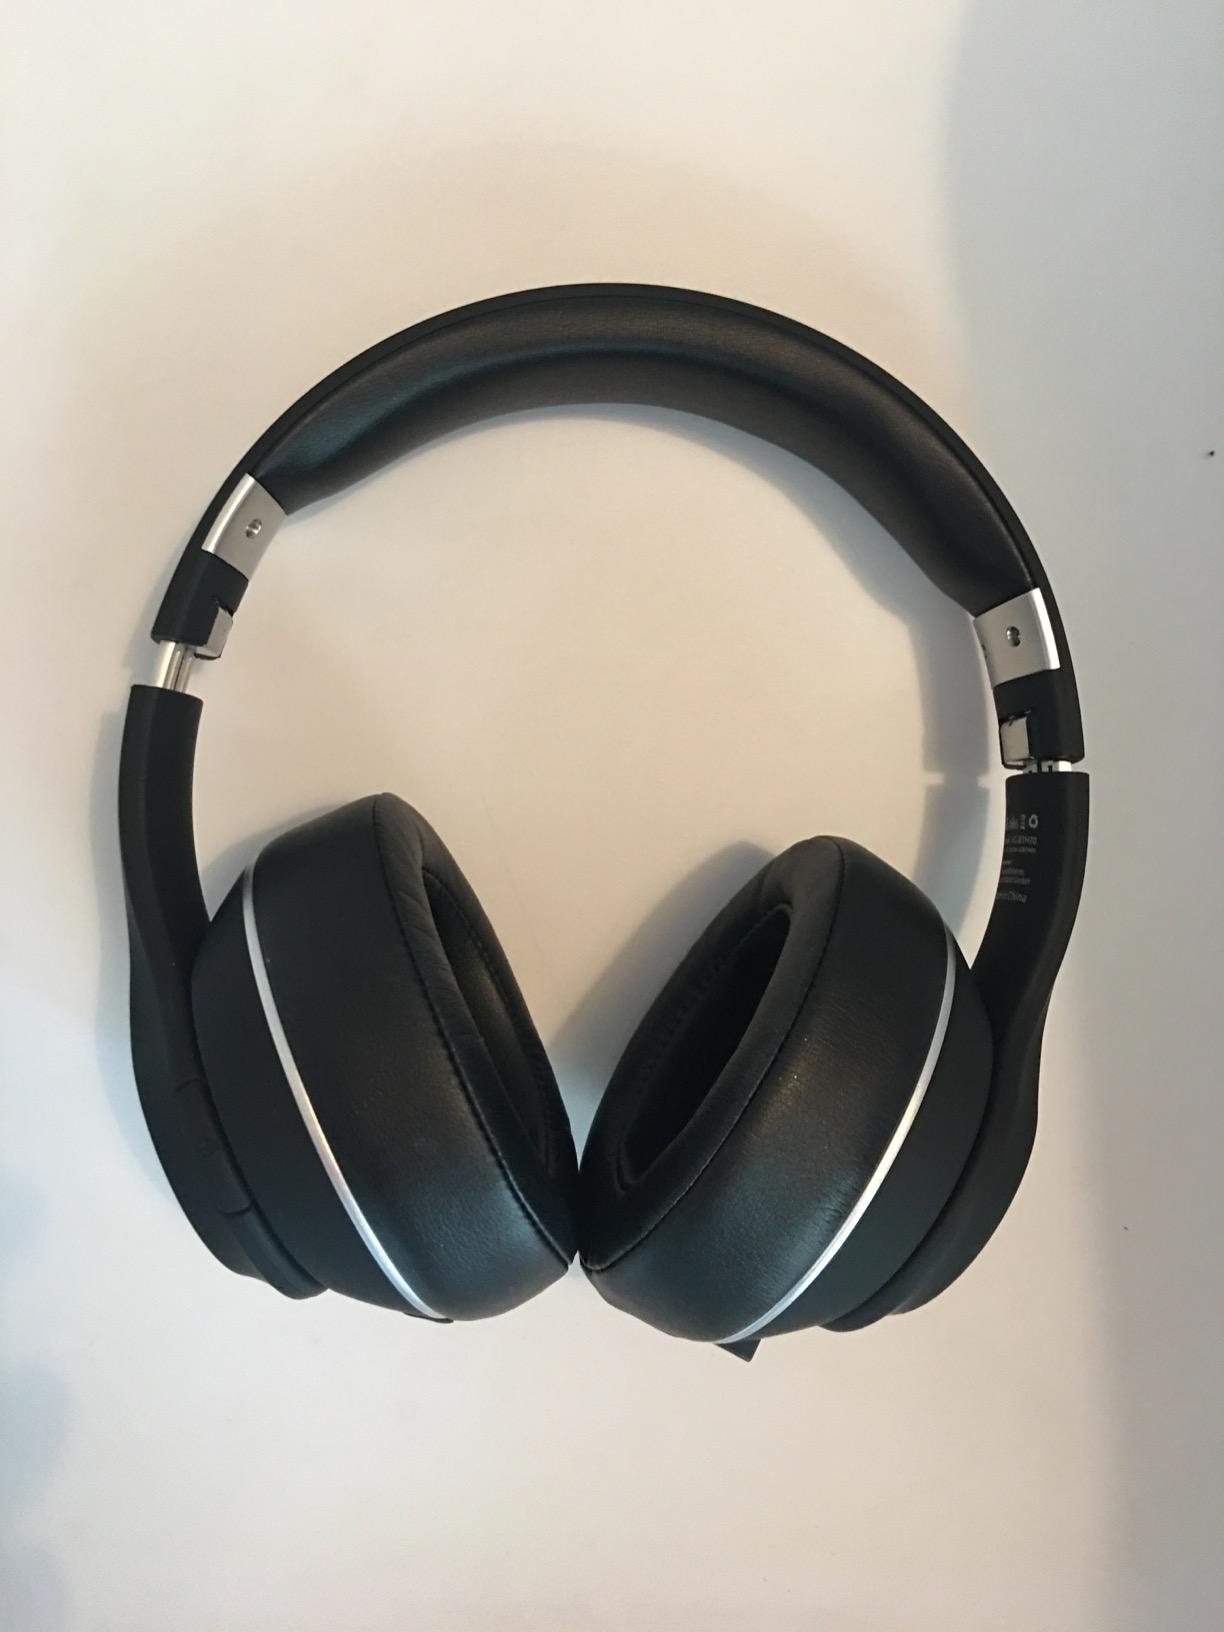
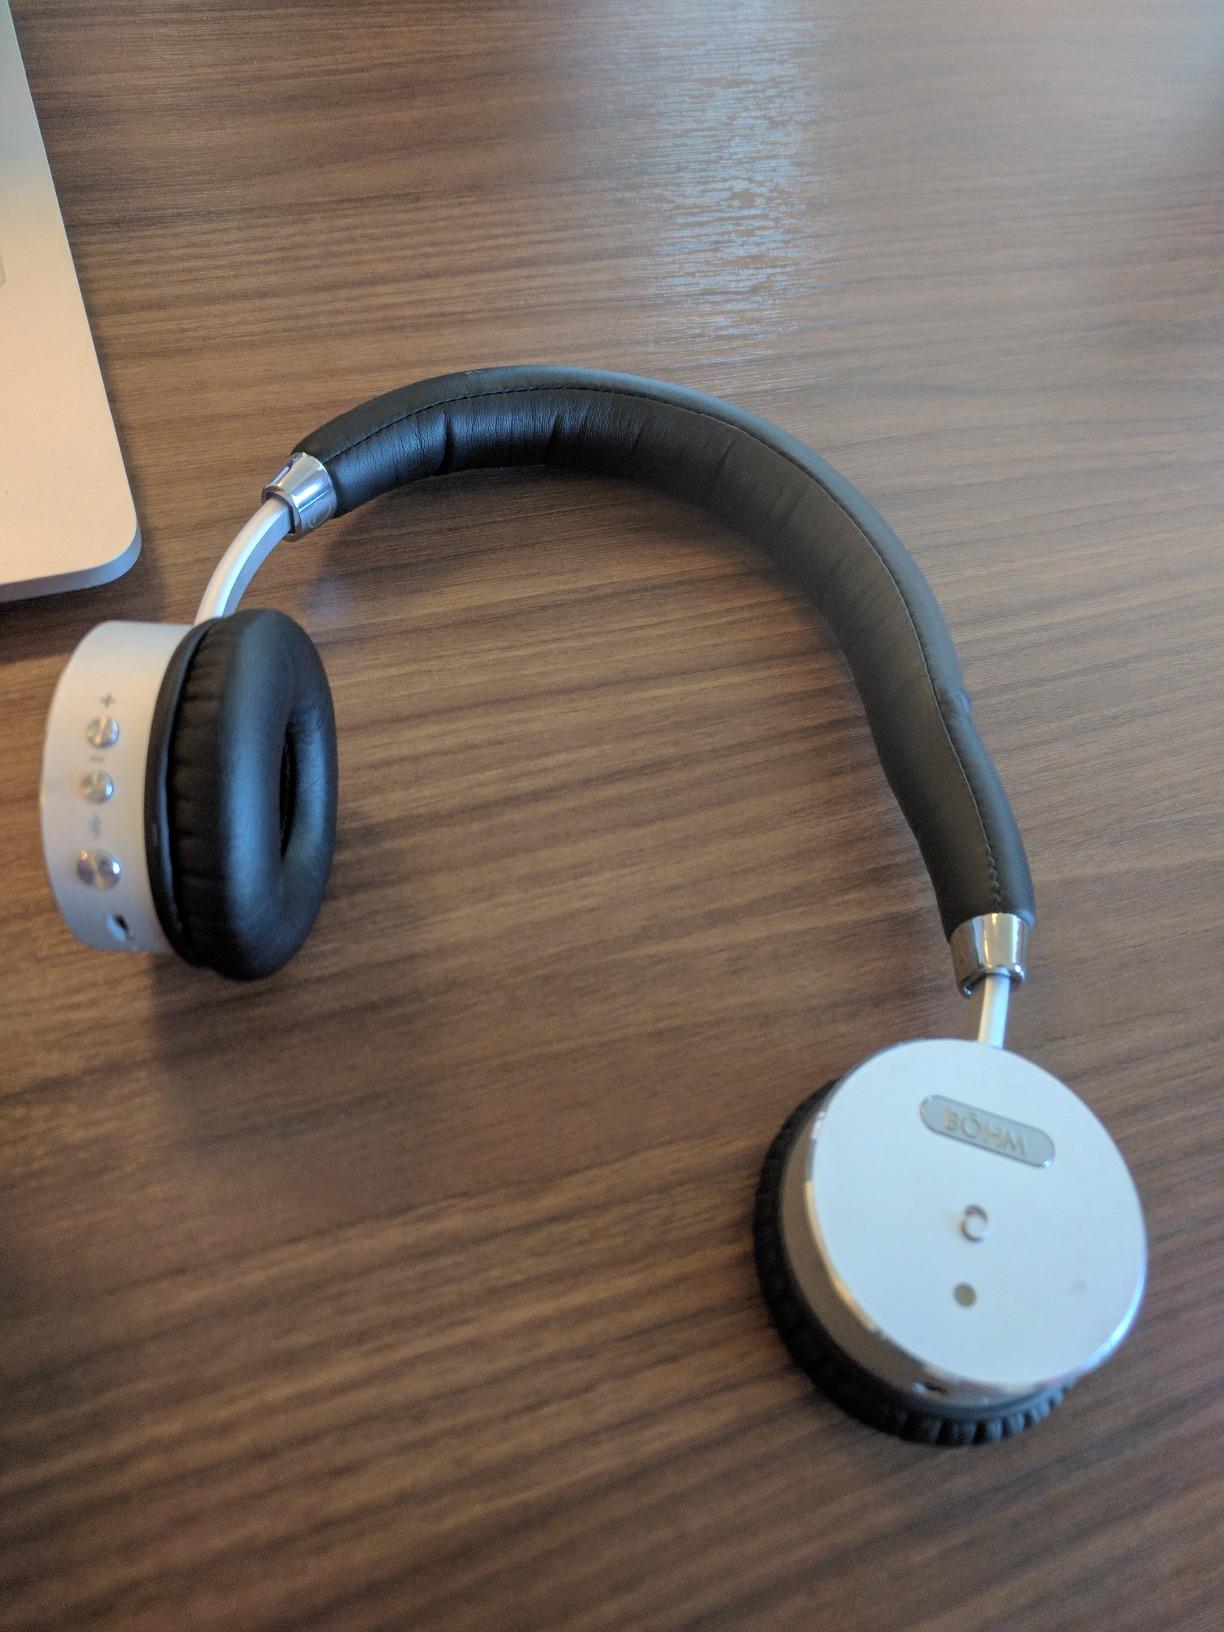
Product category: headphones
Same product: no